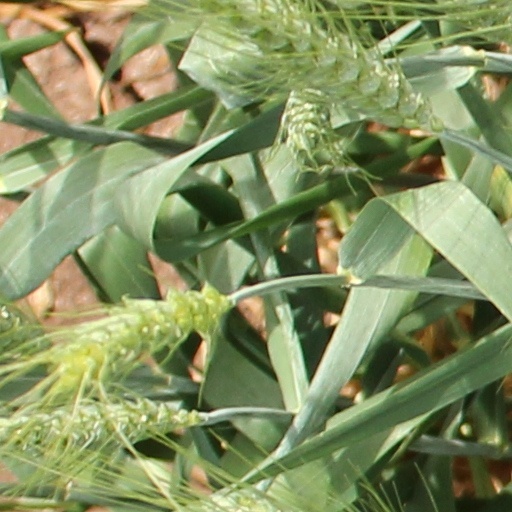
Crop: wheat